Dóra María Lárusdóttir

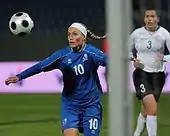
Dóra María (10) playing against Estonia in September 2009

In September 2003 Dóra María made her senior debut for the Iceland national team, in a 10–0 rout of Poland at Laugardalsvöllur during the 2005 UEFA Women's Championship qualification series. She scored Iceland's final goal of the match after entering play as a 71st-minute substitute.